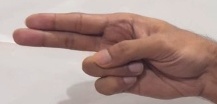
ASL sign: H